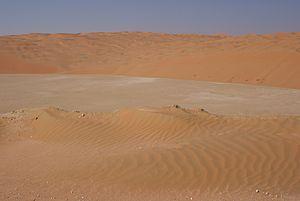
Un désert est une zone de terre où les précipitations sont rares et peu abondantes, et où par conséquent les conditions de vie sont hostiles pour les plantes ainsi que pour la vie des animaux. Les déserts font partie des environnements extrêmes. Le manque de végétation expose la surface non protégée au processus de dénudation. Les zones semi-arides et arides couvrent environ un tiers de la surface de la Terre. Cela inclut une grande partie des régions polaires où de faibles précipitations surviennent, souvent appelées des « déserts froids ». Les déserts de la planète peuvent être classés en fonction de la quantité de précipitations qu'ils reçoivent, des températures qui dominent tout au long de l'année, des causes de désertification ou de leur situation géographique.